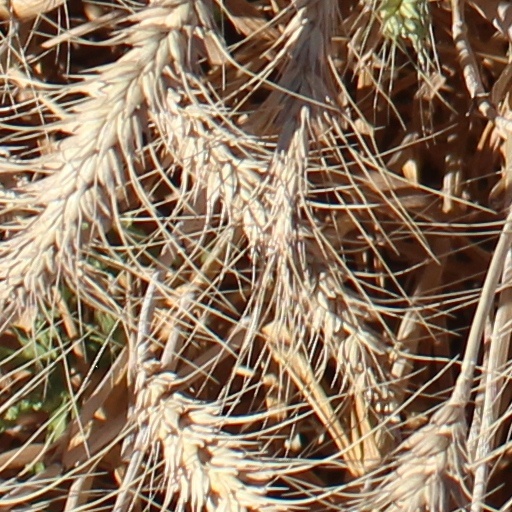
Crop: wheat